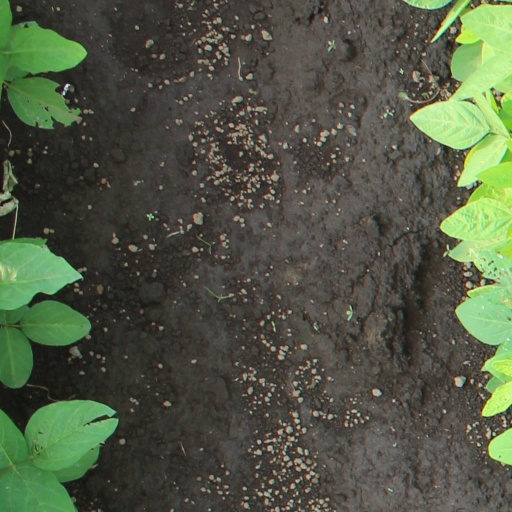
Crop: soybean